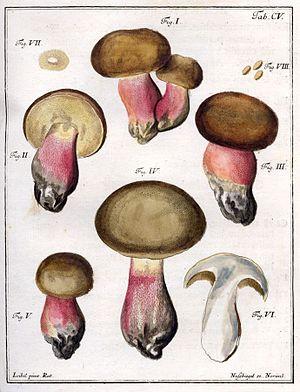
Illustration de Boletus olivaceus, synonyme de Boletus calopus
Boletus calopus, le Bolet à beau pied, est une espèce de champignons du genre Boletus de la famille des Boletaceae. Il se rencontre en été et à l'automne, en Europe du Nord, Amérique du Nord et en Asie, dans les forêts de conifères et de feuillus. Ce champignon vivement coloré possède un chapeau beige à olive de 15 cm de large, des pores jaunes et un pied rougeâtre de 15 cm de haut et de 5 cm de large. La chair jaune pâle se colore en bleu lorsqu'elle est cassée ou meurtrie.